Strain (chemistry)

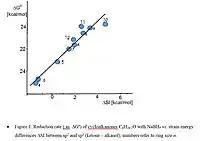
Figure 1 B

There are situations where seemingly identical conformations are not equal in strain energy. Syn-pentane strain is an example of this situation. There are two different ways to put both of the bonds the central in "n"-pentane into a gauche conformation, one of which is 3 kcal mol higher in energy than the other. When the two methyl-substituted bonds are rotated from anti to gauche in opposite directions, the molecule assumes a cyclopentane-like conformation where the two terminal methyl groups are brought into proximity. If the bonds are rotated in the same direction, this doesn't occur. The steric strain between the two terminal methyl groups accounts for the difference in energy between the two similar, yet very different conformations.